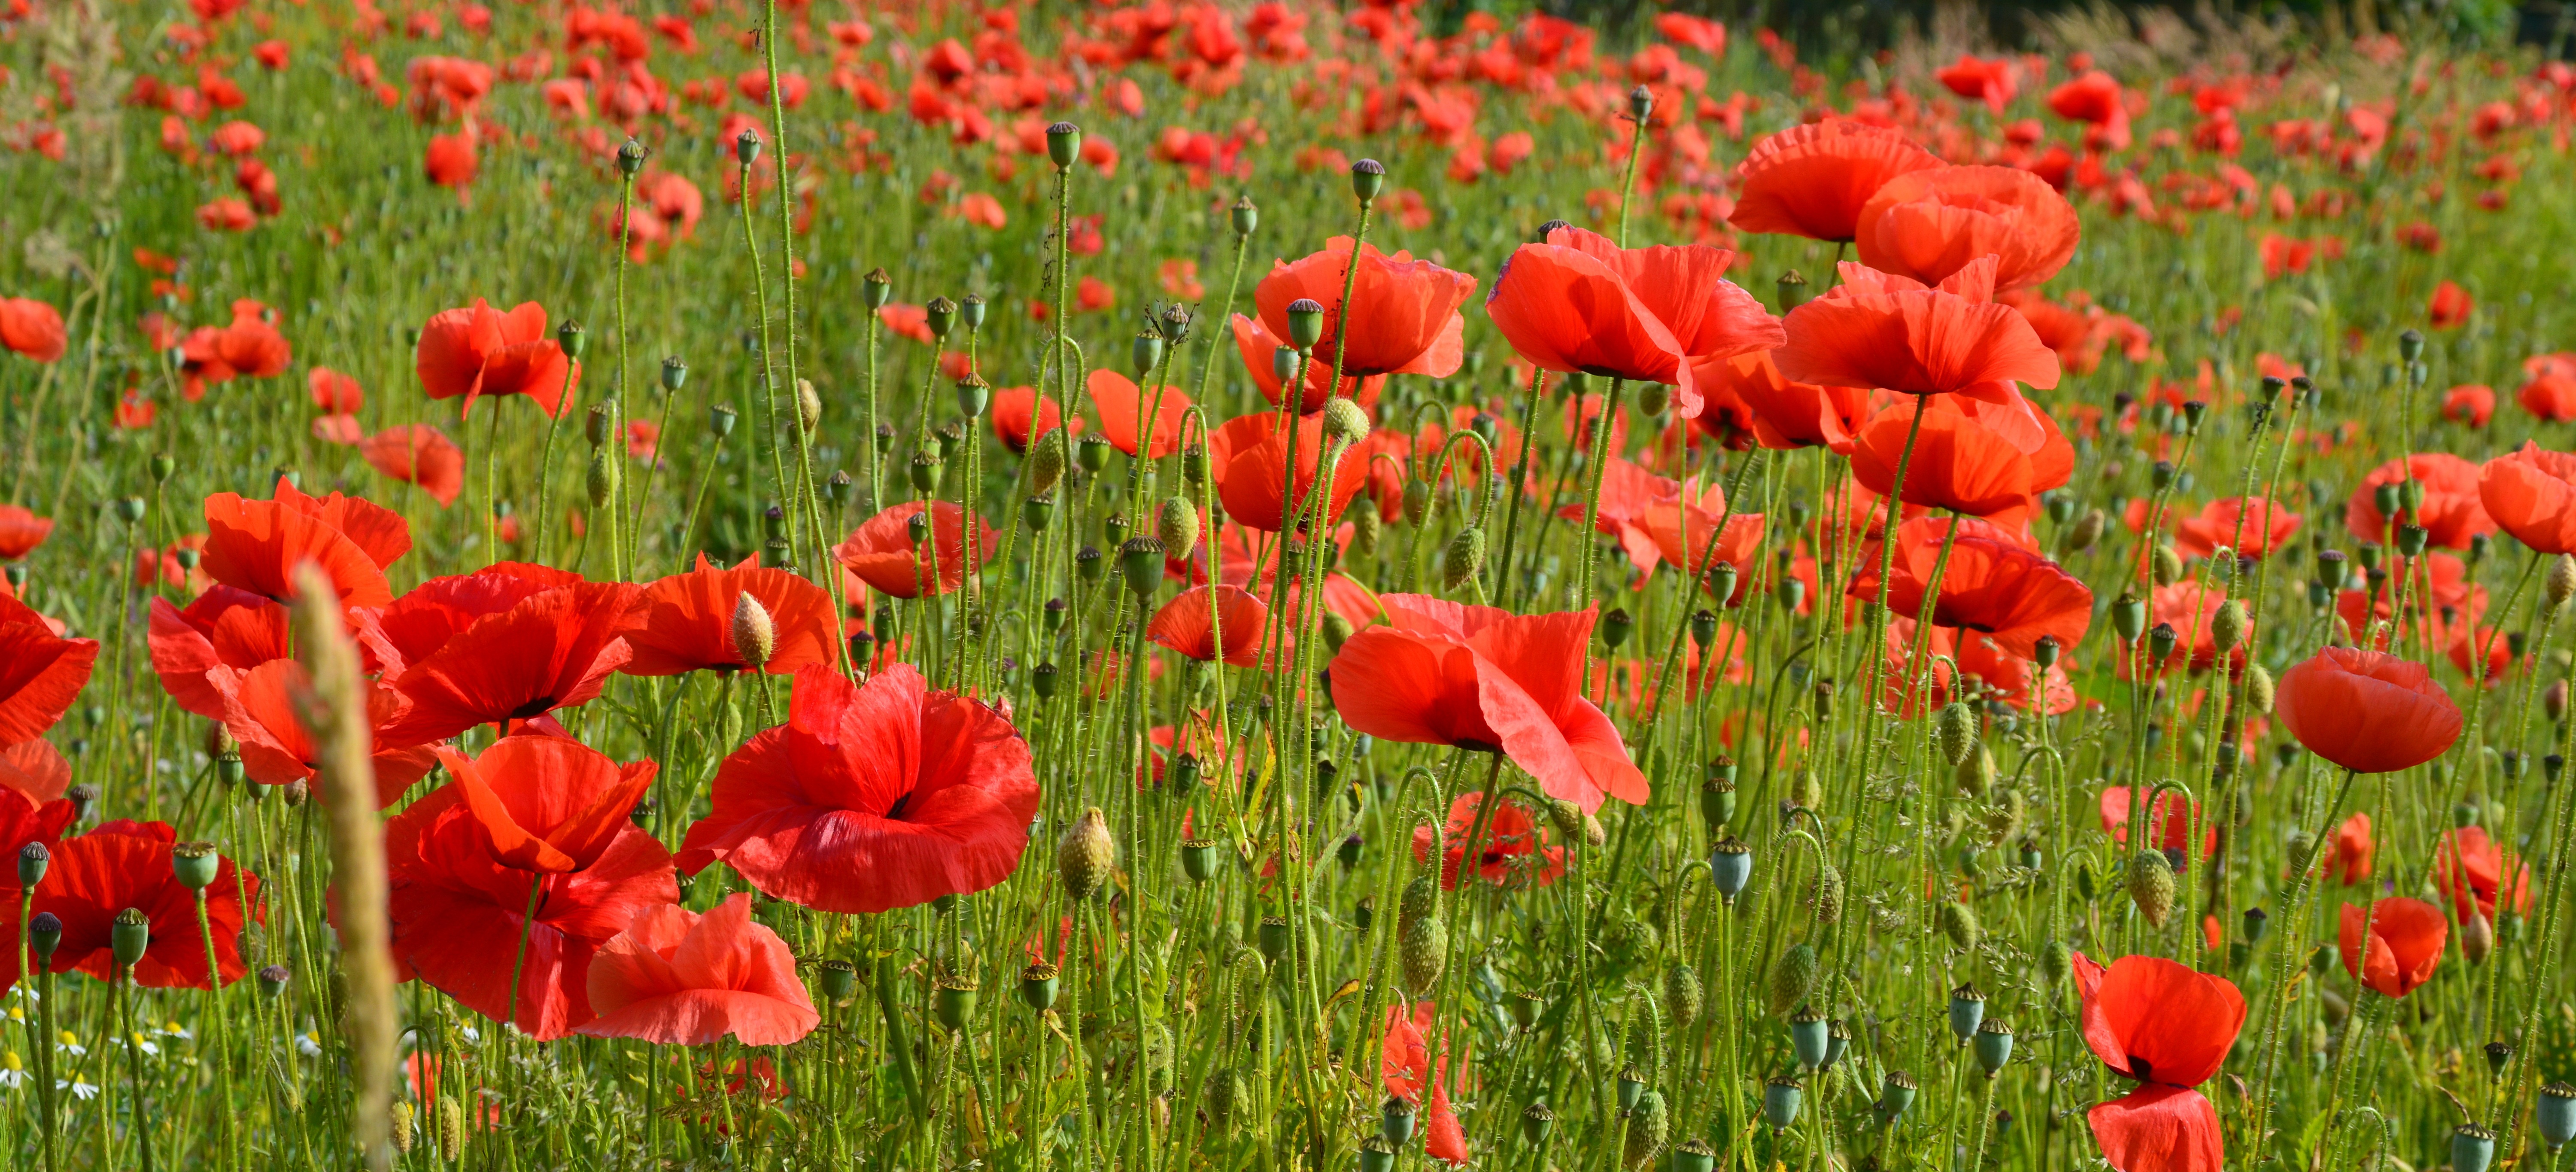
landscape, nature, blossom, plant, field, meadow, prairie, flower, petal, bloom, red, wildflower, poppy flower, red poppy, grassland, poppy, coquelicot, flowering plant, mohngewaechs, field of poppies, land plant, poppy family